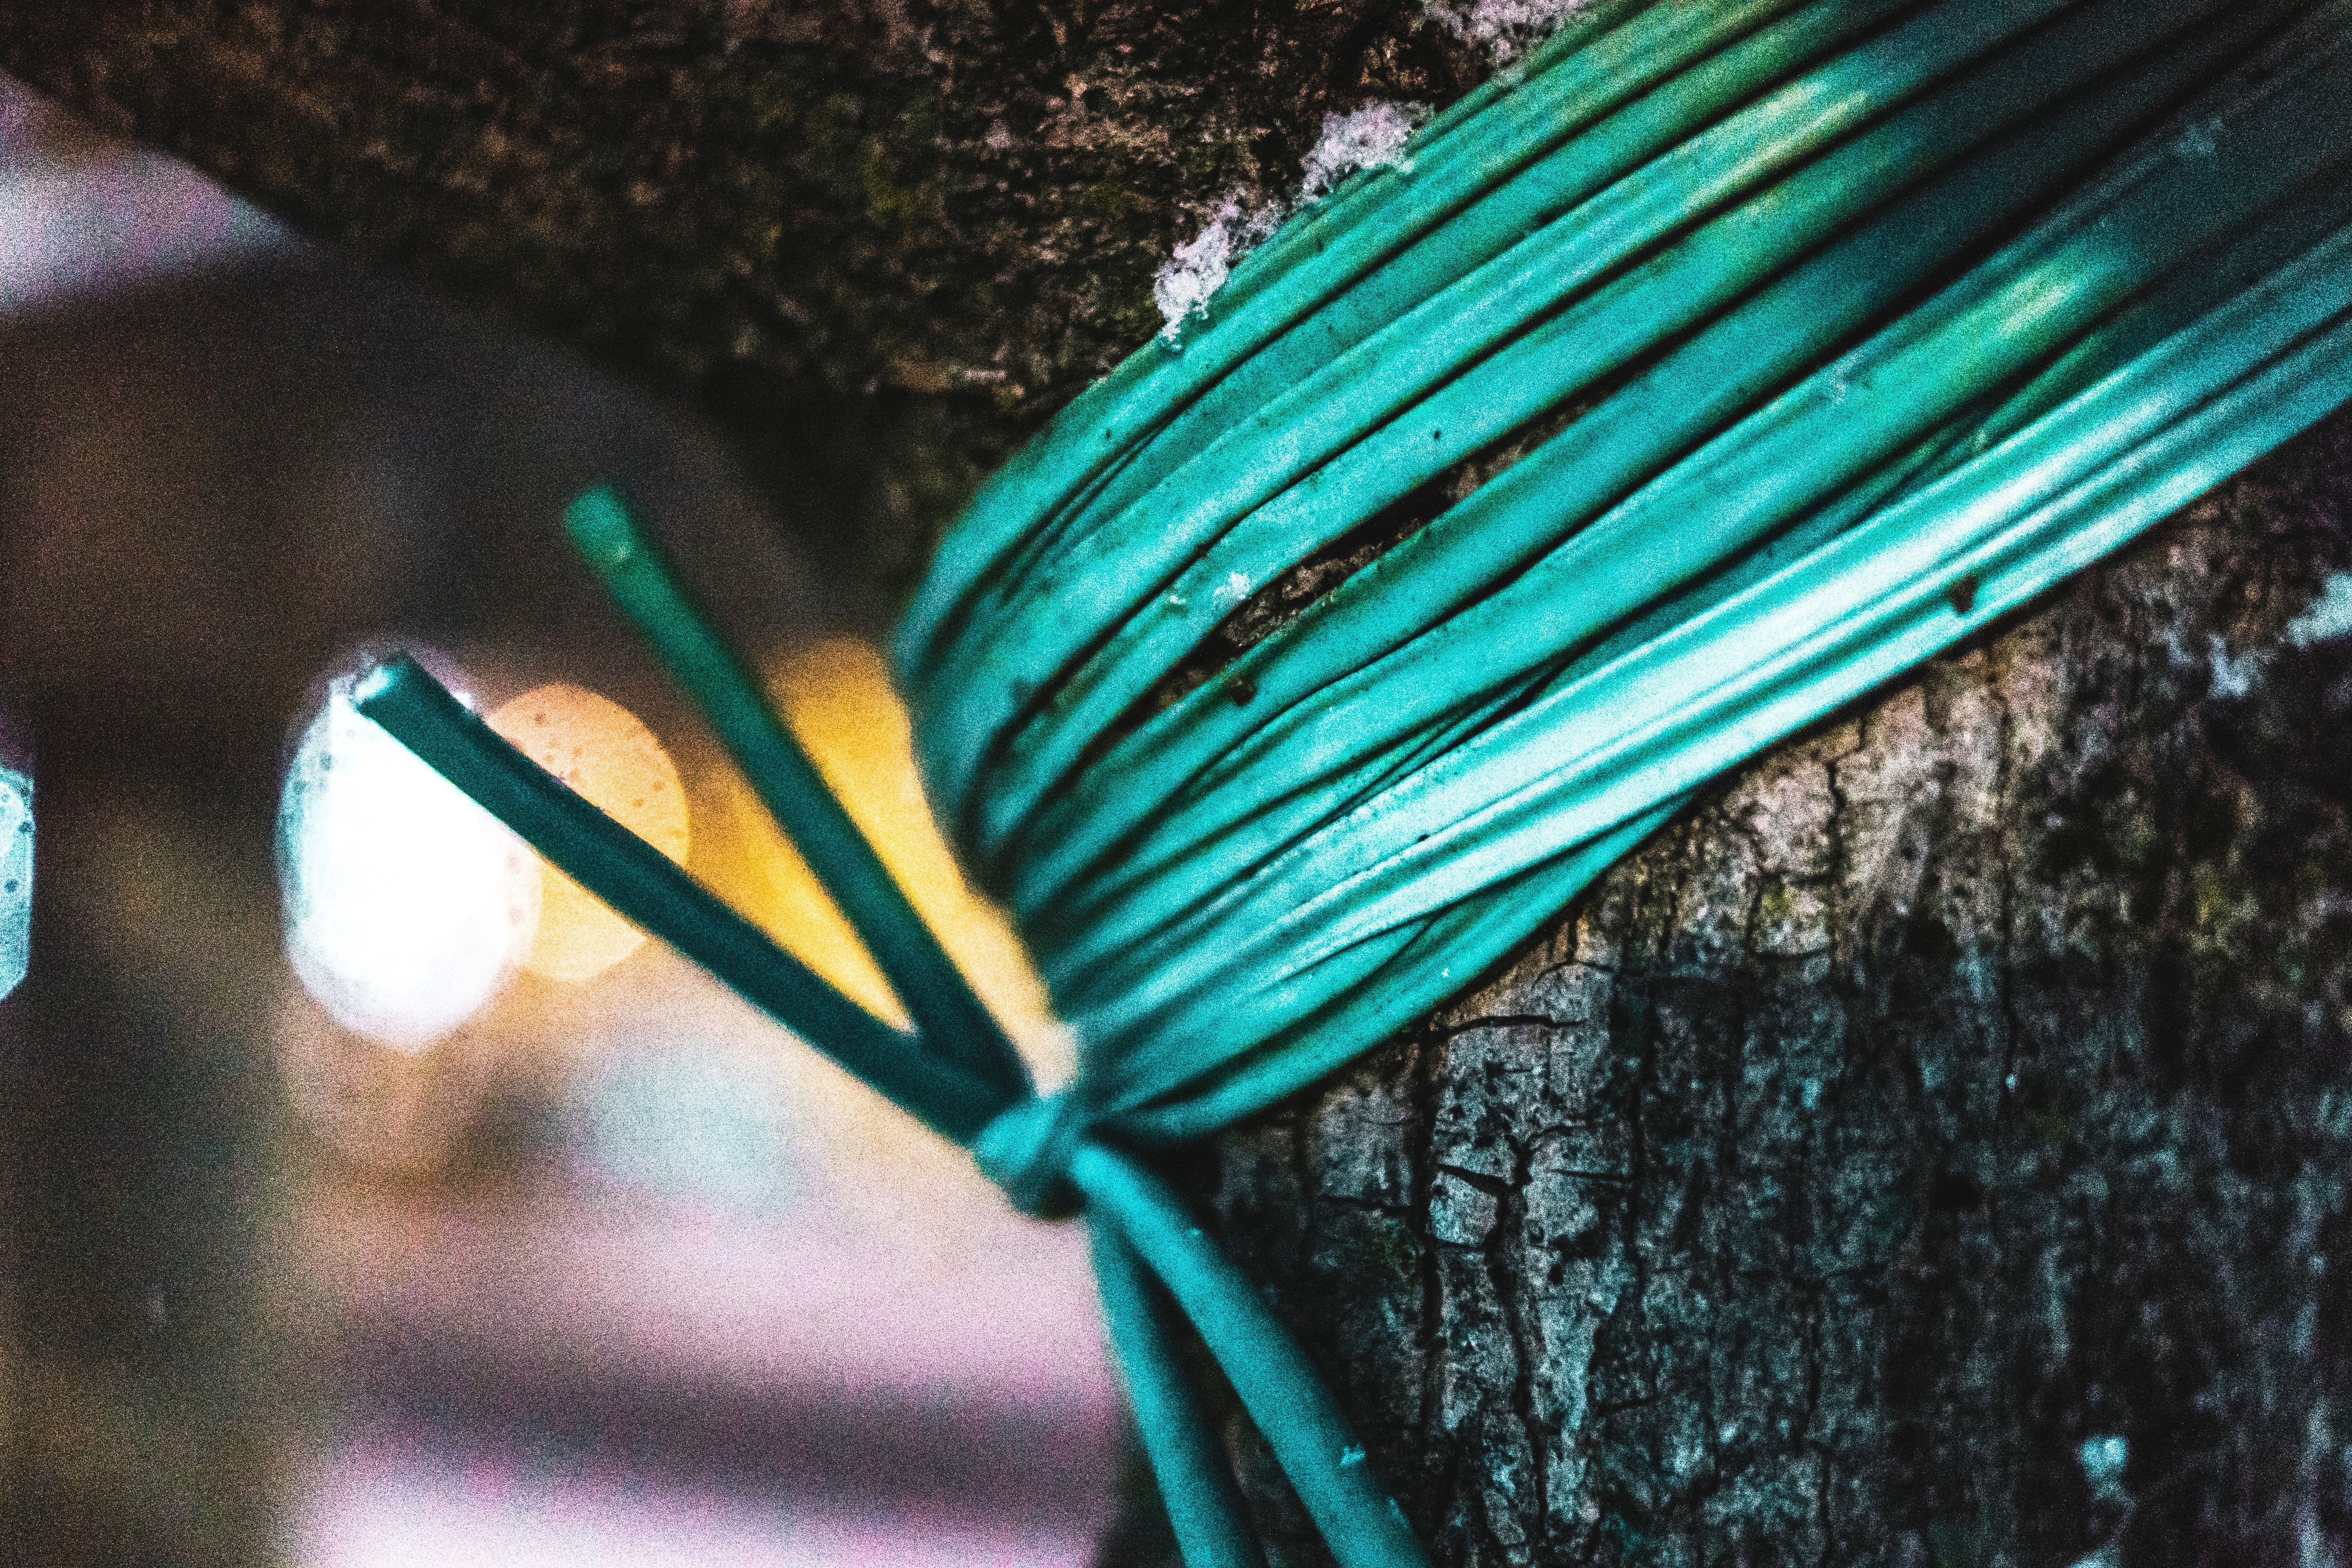
green, blue, turquoise, close up, leaf, tree, adaptation, plant